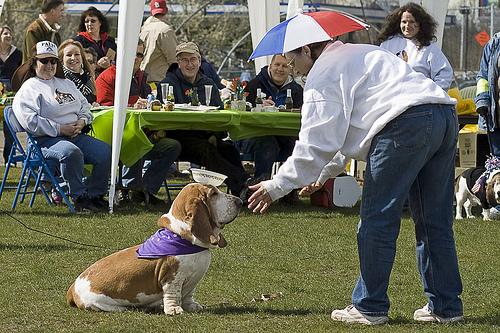
Breed: basset hound